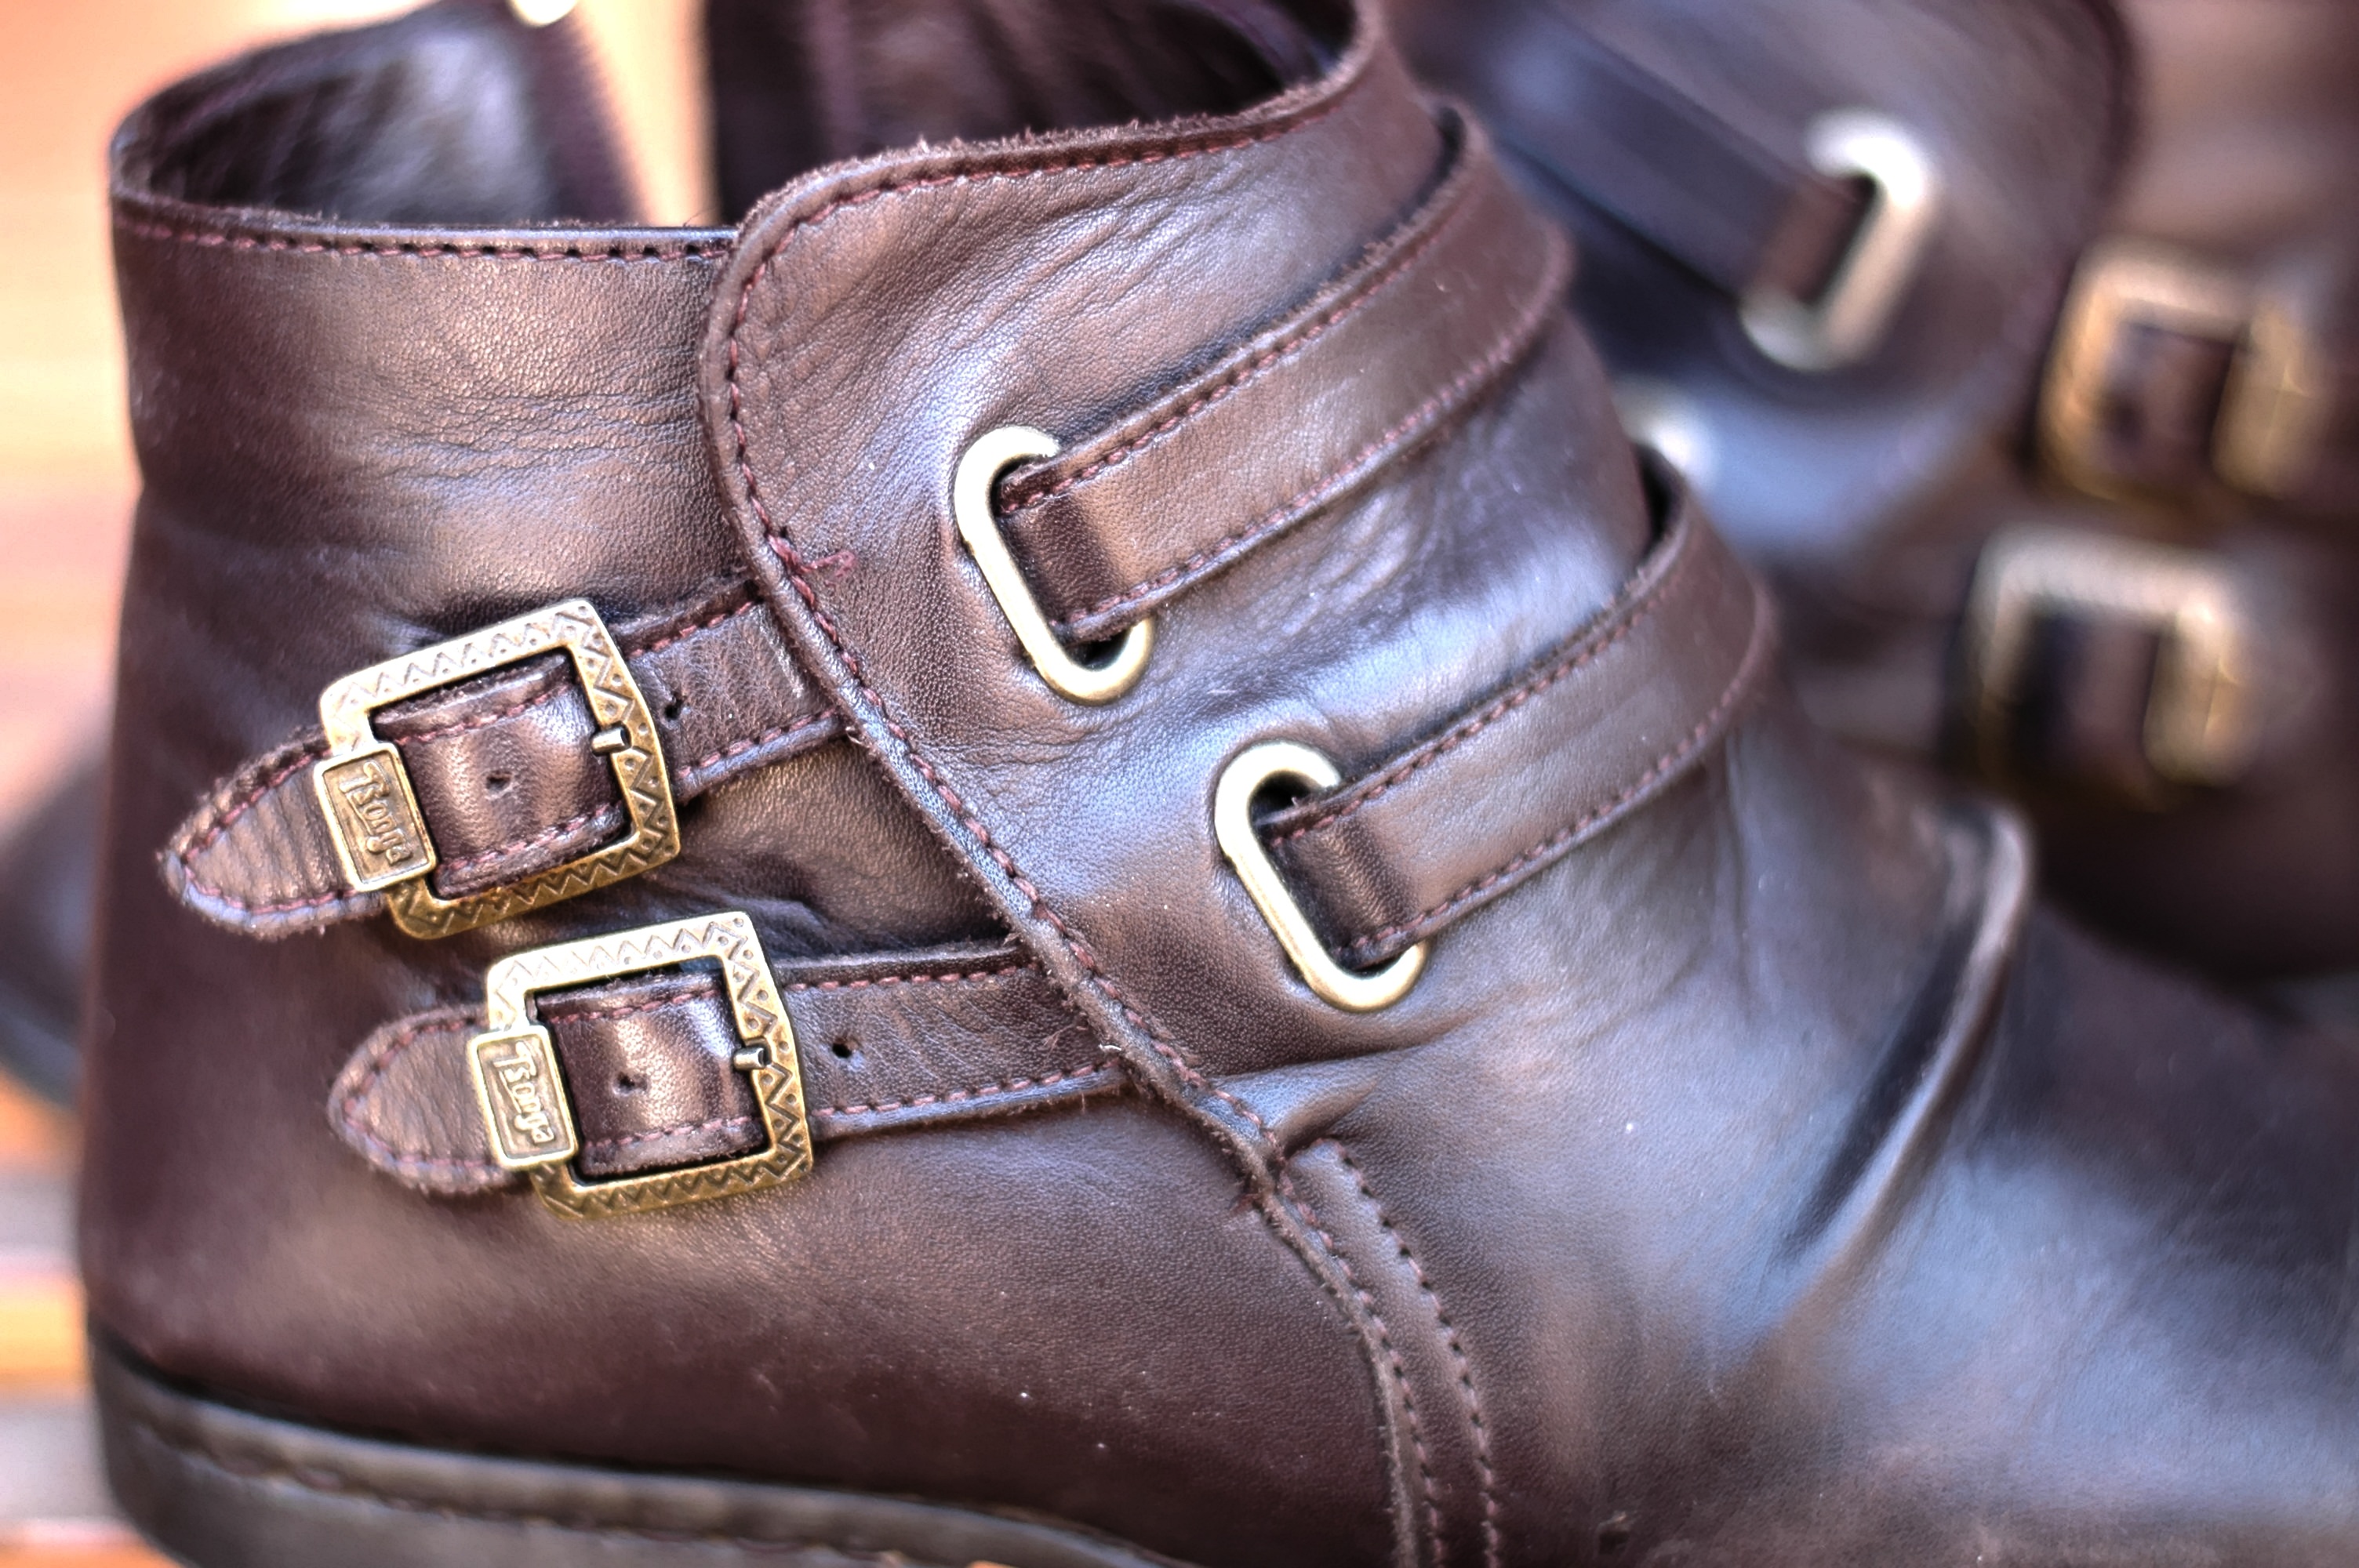
walking, shoe, leather, boot, brown, product, textile, boots, footwear, buckles, outdoor shoe